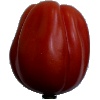
Label: tomato_heart